Cumans

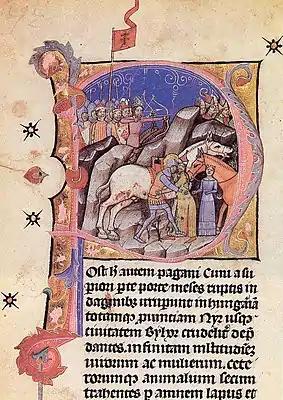
After the Battle of Kerlés in 1068, Saint Ladislaus is fighting a duel with a cuman warrior who kidnapped a girl. (Chronicon Pictum, 1358)

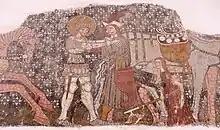
Fresco detail in the Székelyderzs church: Saint Ladislaus is fighting a duel with a cuman warrior.

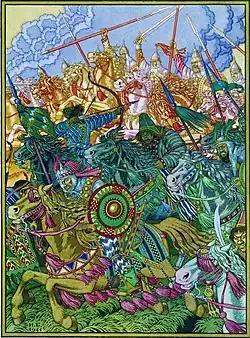
Ivan Bilibin's illustration to "The Tale of Igor's Campaign" shows the Cumans fighting against the Rus'.

The Cumans invaded and plundered the eastern part of the Kingdom of Hungary in 1091. The invading Cumans were leading by chieftain Kapolcs, they broke first in Transylvania, then the territory between the Danube and Tisza rivers. The Cumans tried to leave Hungary with their loot and prisoners, but King Ladislaus I of Hungary reached and defeated them near the Temes river. After the battle, King Ladislaus offered the surviving Cumans a chance to accept Christianity in return for not being sold into slavery. The majority of them accepted, so the king settled them in Jászság. Once the news of the lost battle reached the Cuman camp, the Cumans threatened King Ladislaus with revenge and demanded to free the Cuman prisoners. King Ladislaus marched to the Hungarian border to prevent the next invasion. However, the two armies still clashed near Severin, resulting in a Hungarian victory. During the battle, King Ladislaus killed Ákos, the Cuman chieftain.